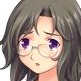
Portrait style: Anime Portrait